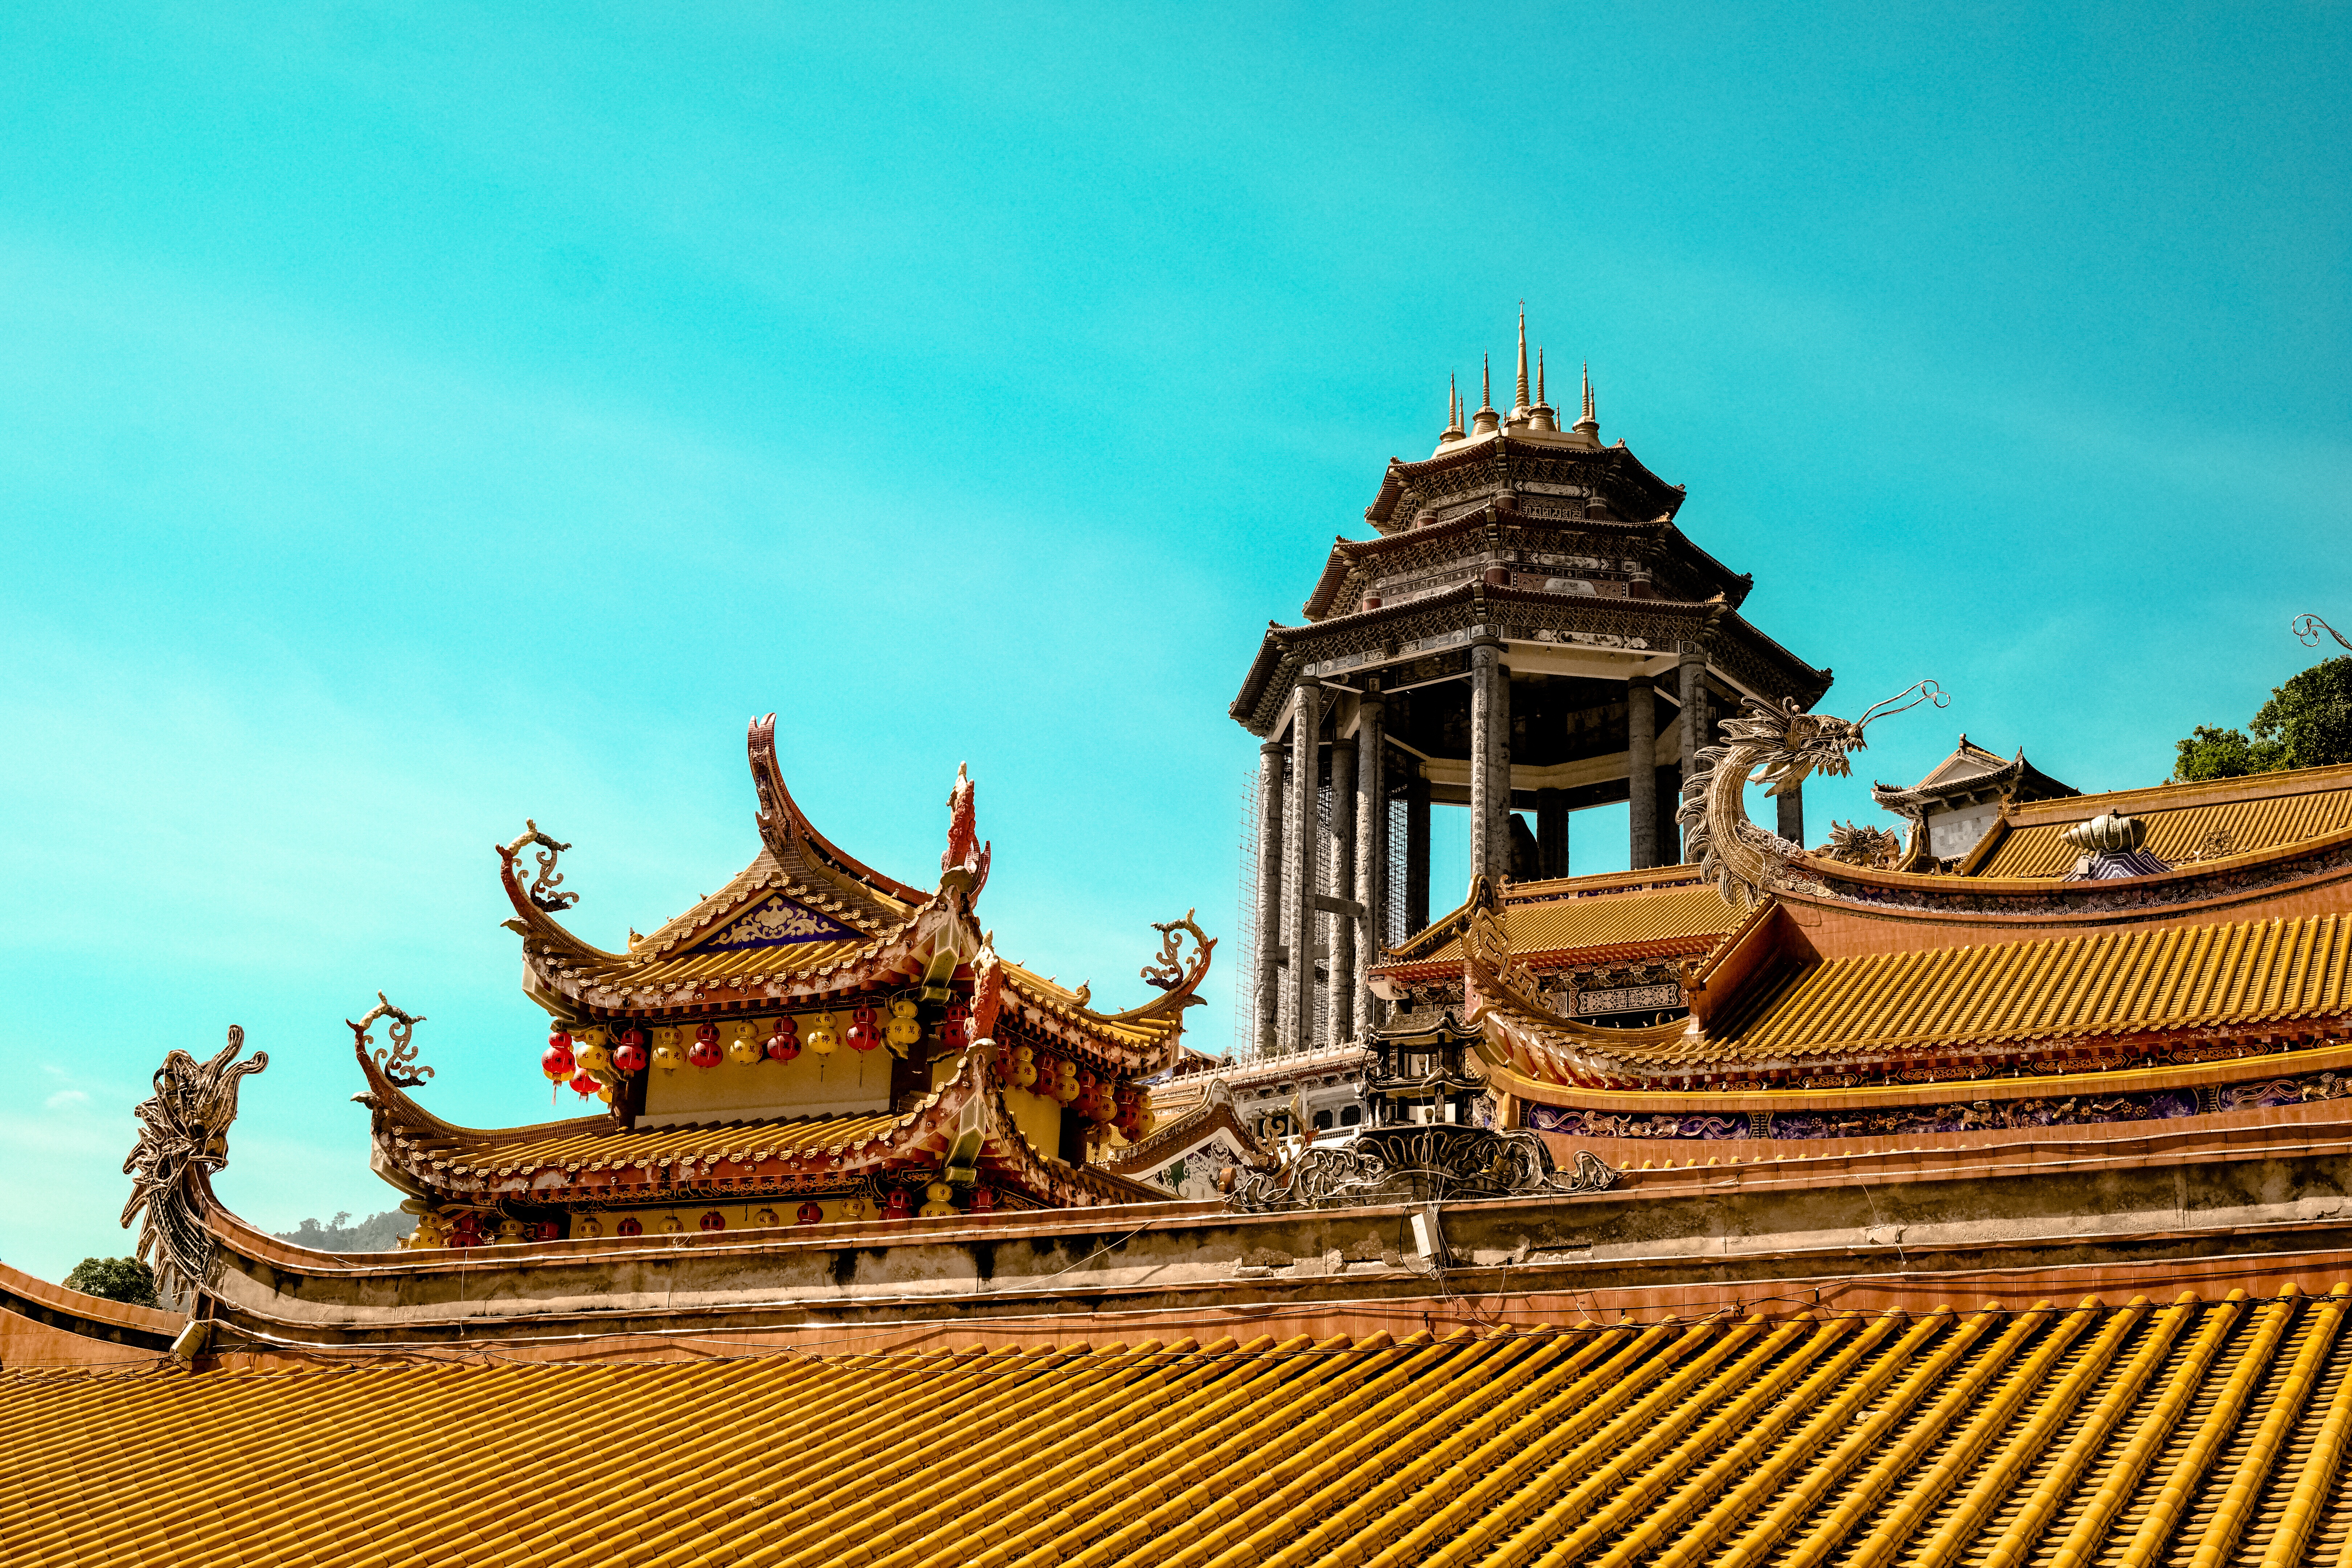
building, palace, asian, chinese, tower, landmark, place of worship, temple, buildings, chinese architecture, pagoda, wat, hindu temple, historic site